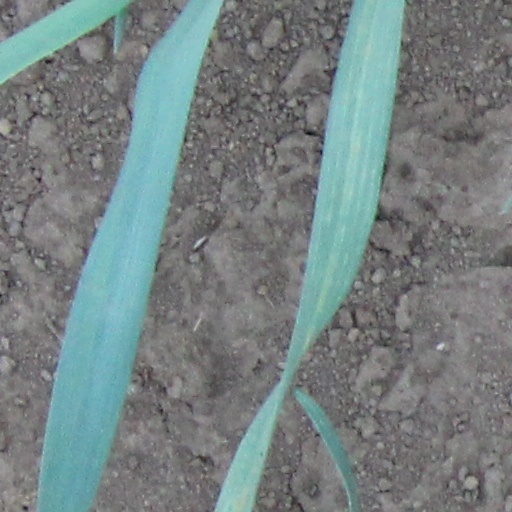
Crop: wheat